Harry T. Burn

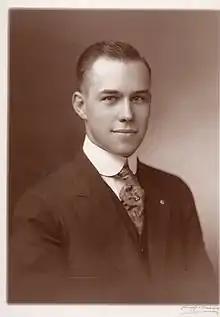
Burn in 1918

Harry Thomas Burn Sr. (November 12, 1895 – February 19, 1977) was a Republican member of the Tennessee General Assembly for McMinn County, Tennessee. Burn became the youngest member of the state legislature when he was elected at the age of twenty-two. He is best remembered for action taken to ratify the Nineteenth Amendment during his first term in the legislature.